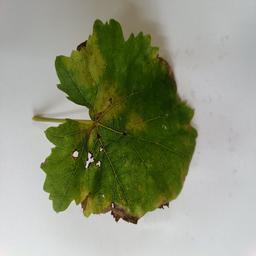
Label: Downy Mildew